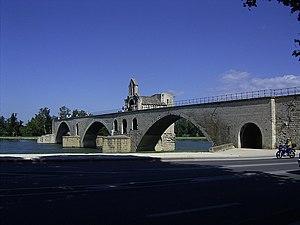
Les ponts de France regroupent toutes les constructions de génie civil autres que les bâtiments situées sur le territoire national français qui permettent d’assurer la continuité d'une voie publique ou privée, ouverte à la circulation qu'elle soit terrestre, ferroviaire, fluviale ou piétonne.
Un pont est une construction qui permet de franchir un obstacle naturel ou artificiel en passant par-dessus. Le franchissement supporte le passage d'humains et de véhicules dans le cas d'un pont routier, ou d'eau dans le cas d'un aqueduc. On désigne également comme écoduc ou écopont, des passages construits ou « réservés » dans un milieu aménagé, pour permettre aux espèces animales, végétales, fongiques, etc. de traverser des obstacles construits par l'être humain ou résultant de ses activités. Les ponts font partie de la famille des ouvrages d'art. Leur construction relève du génie civil.
Sur le pont d'Avignon est une ancienne et célèbre chanson enfantine française.
L'histoire de la route en France au Moyen Âge rend compte de l'évolution du réseau routier français, des modes d’échanges et de déplacement, de l’administration, du financement et de la construction des routes entre l’an 1000 et l’an 1500. Elle fait suite à l'histoire de la route en Gaule au Haut Moyen Âge.
Bénézet d'Avignon, plus connu sous le nom de saint Bénézet, né en 1165 à Burzet dans l'Ardèche et mort en 1184, est un jeune pâtre à l'origine de la construction du pont d'Avignon.
Un pont à voûtes en maçonnerie habituellement appelé pont en maçonnerie ou pont en pierre ou pont voûté, désigne une technique de fabrication des ponts, mais constitue surtout une des grandes familles de ponts qui a été mise en œuvre de l’Antiquité jusqu’au début du XXᵉ siècle.